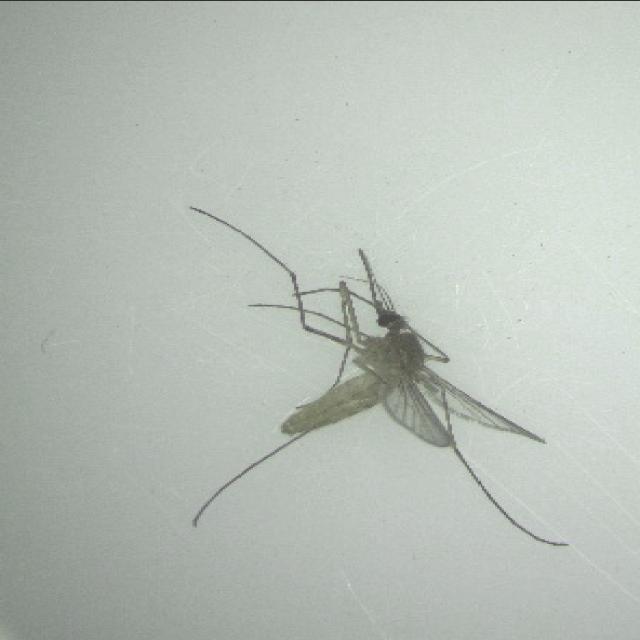
Species: culex_pipiens